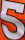
Number: 5